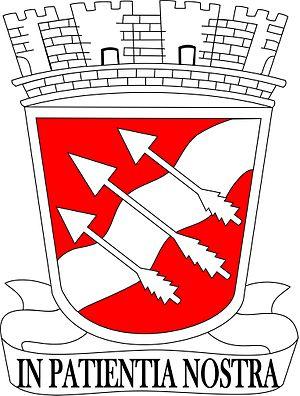
São Sebastião do Passé est une municipalité brésilienne de l'État de Bahia et la Microrégion de Catu.